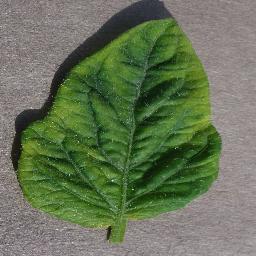
Label: Tomato___Tomato_Yellow_Leaf_Curl_Virus